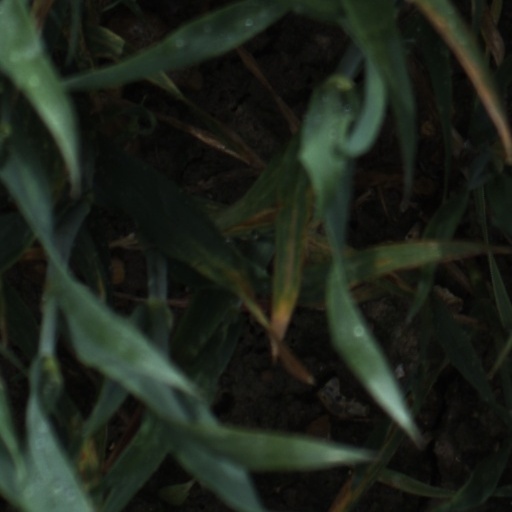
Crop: wheat